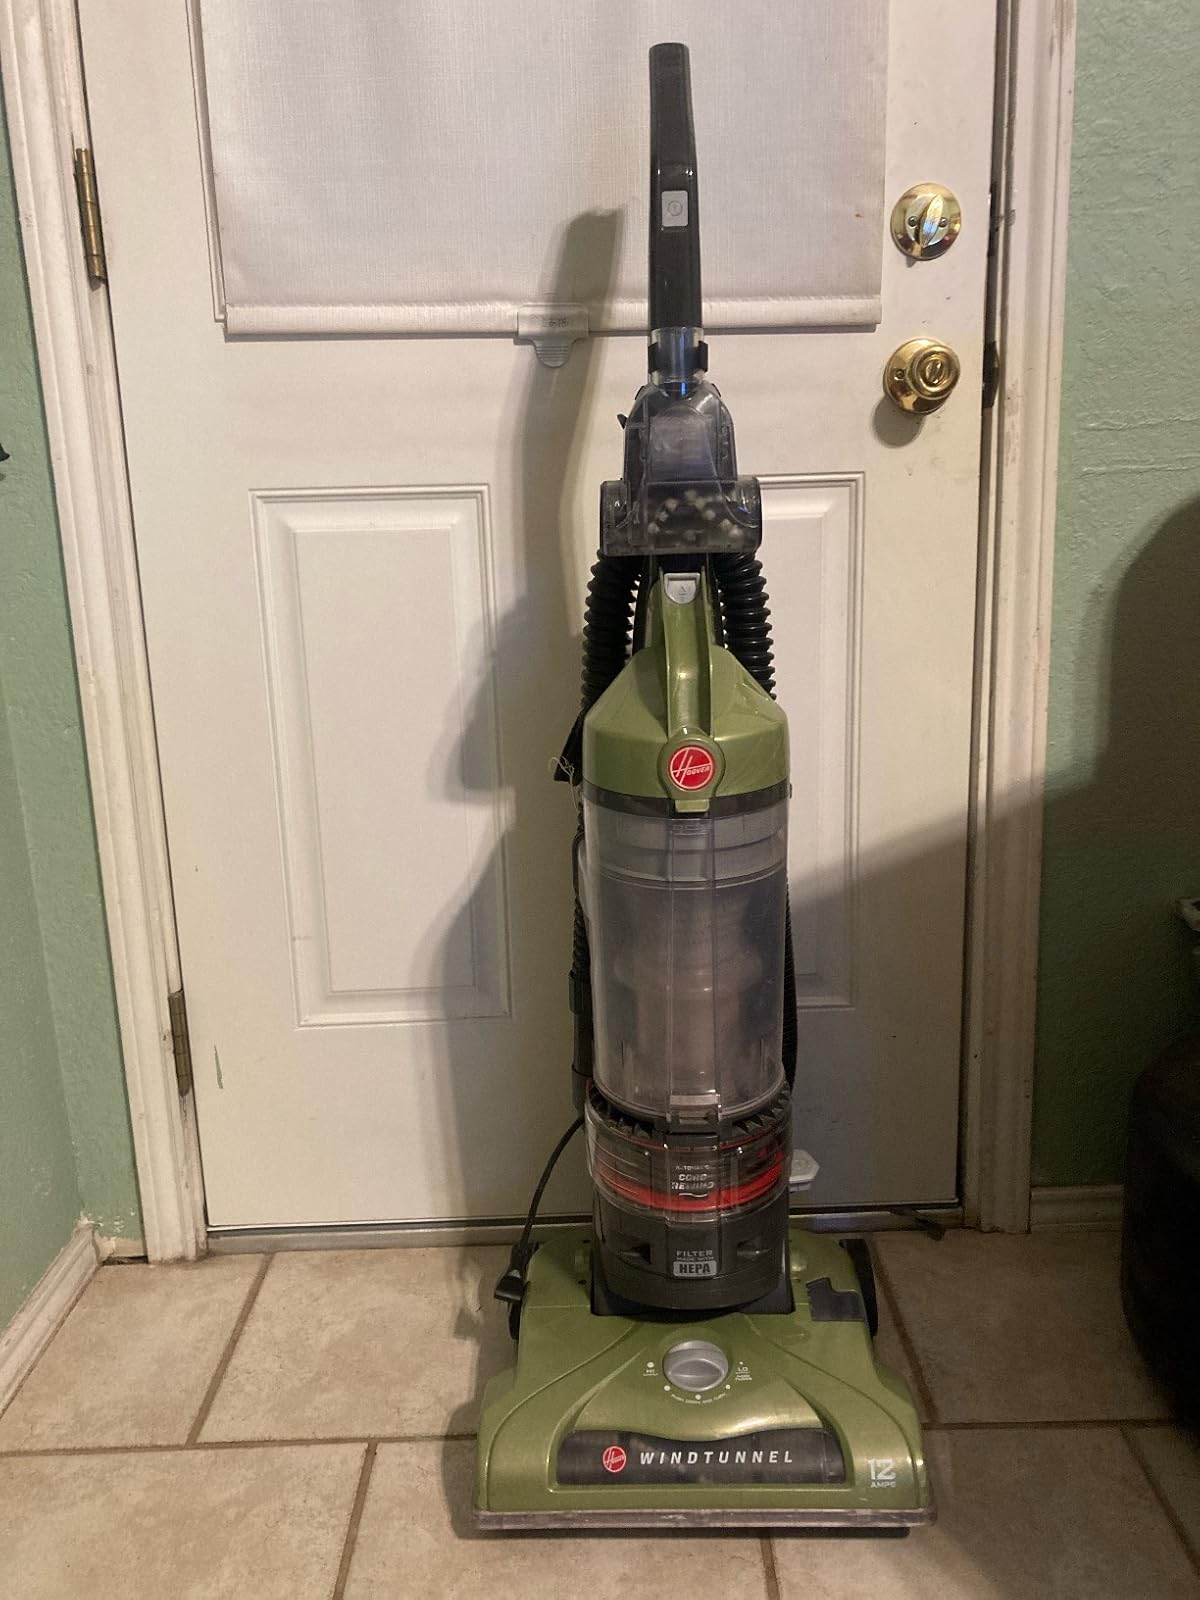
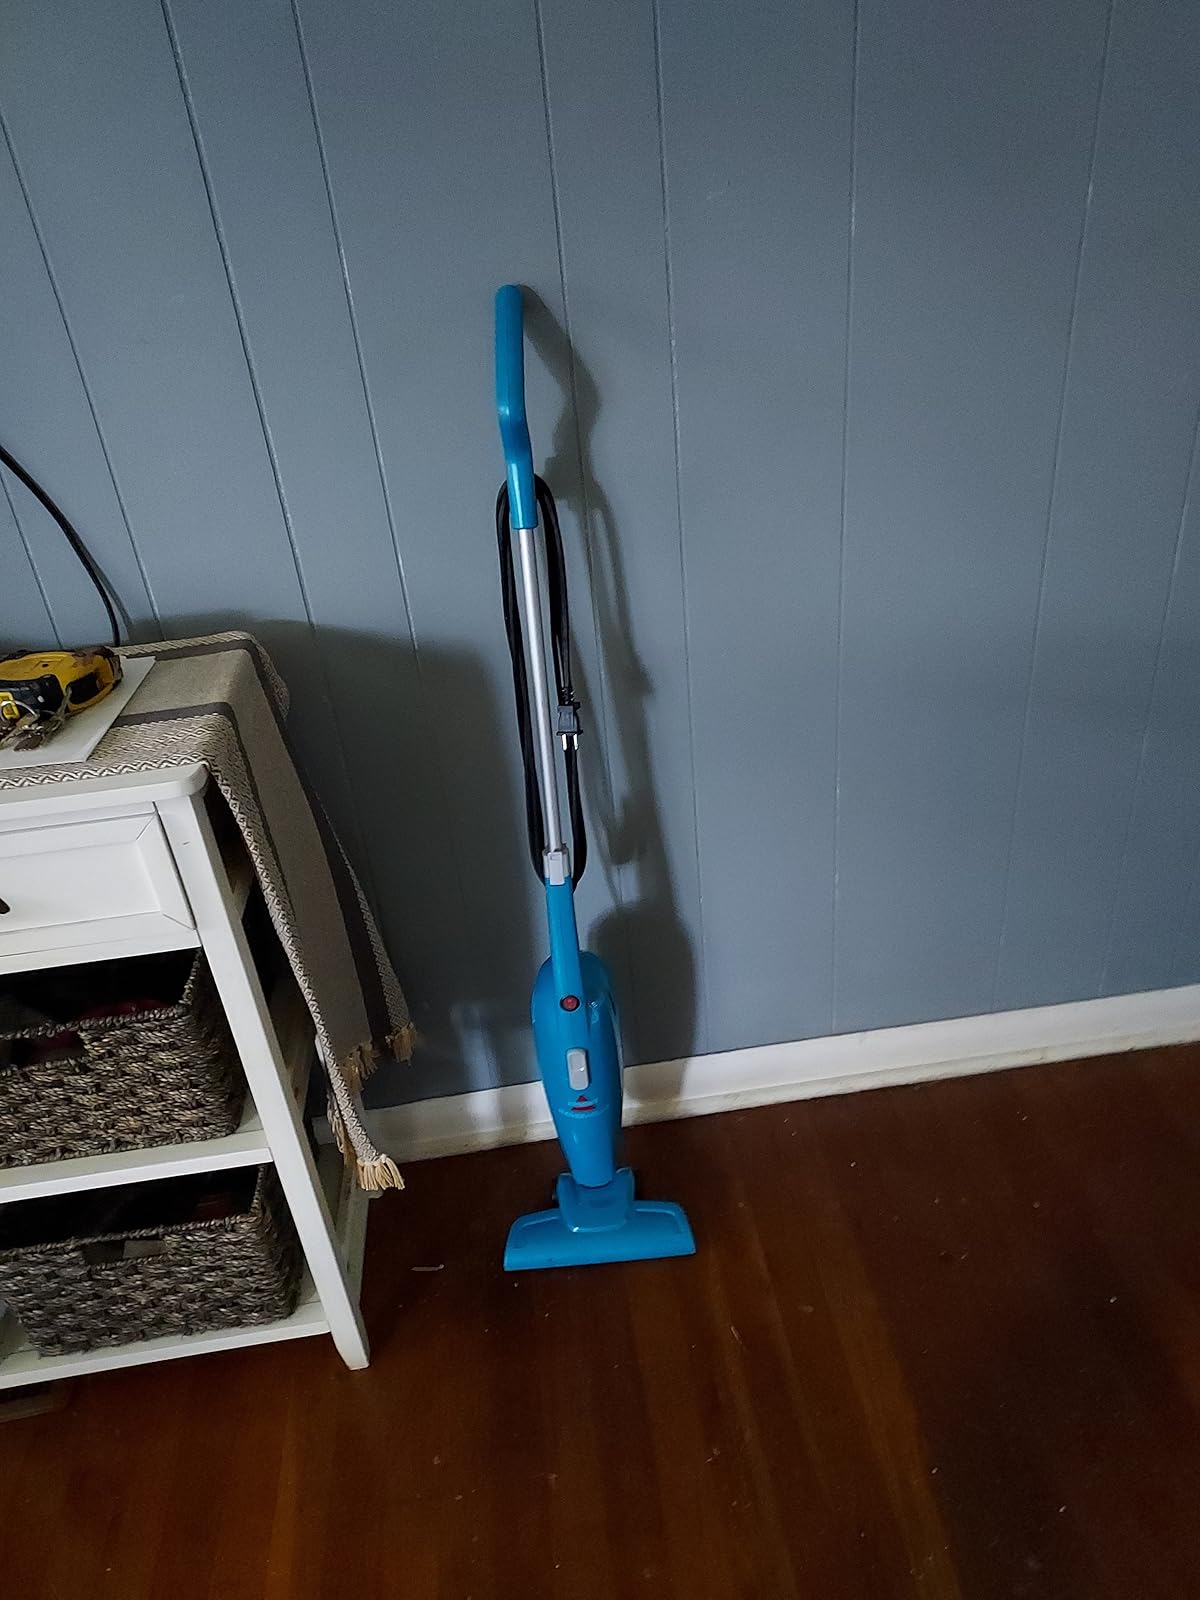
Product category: items_vacuum
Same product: no